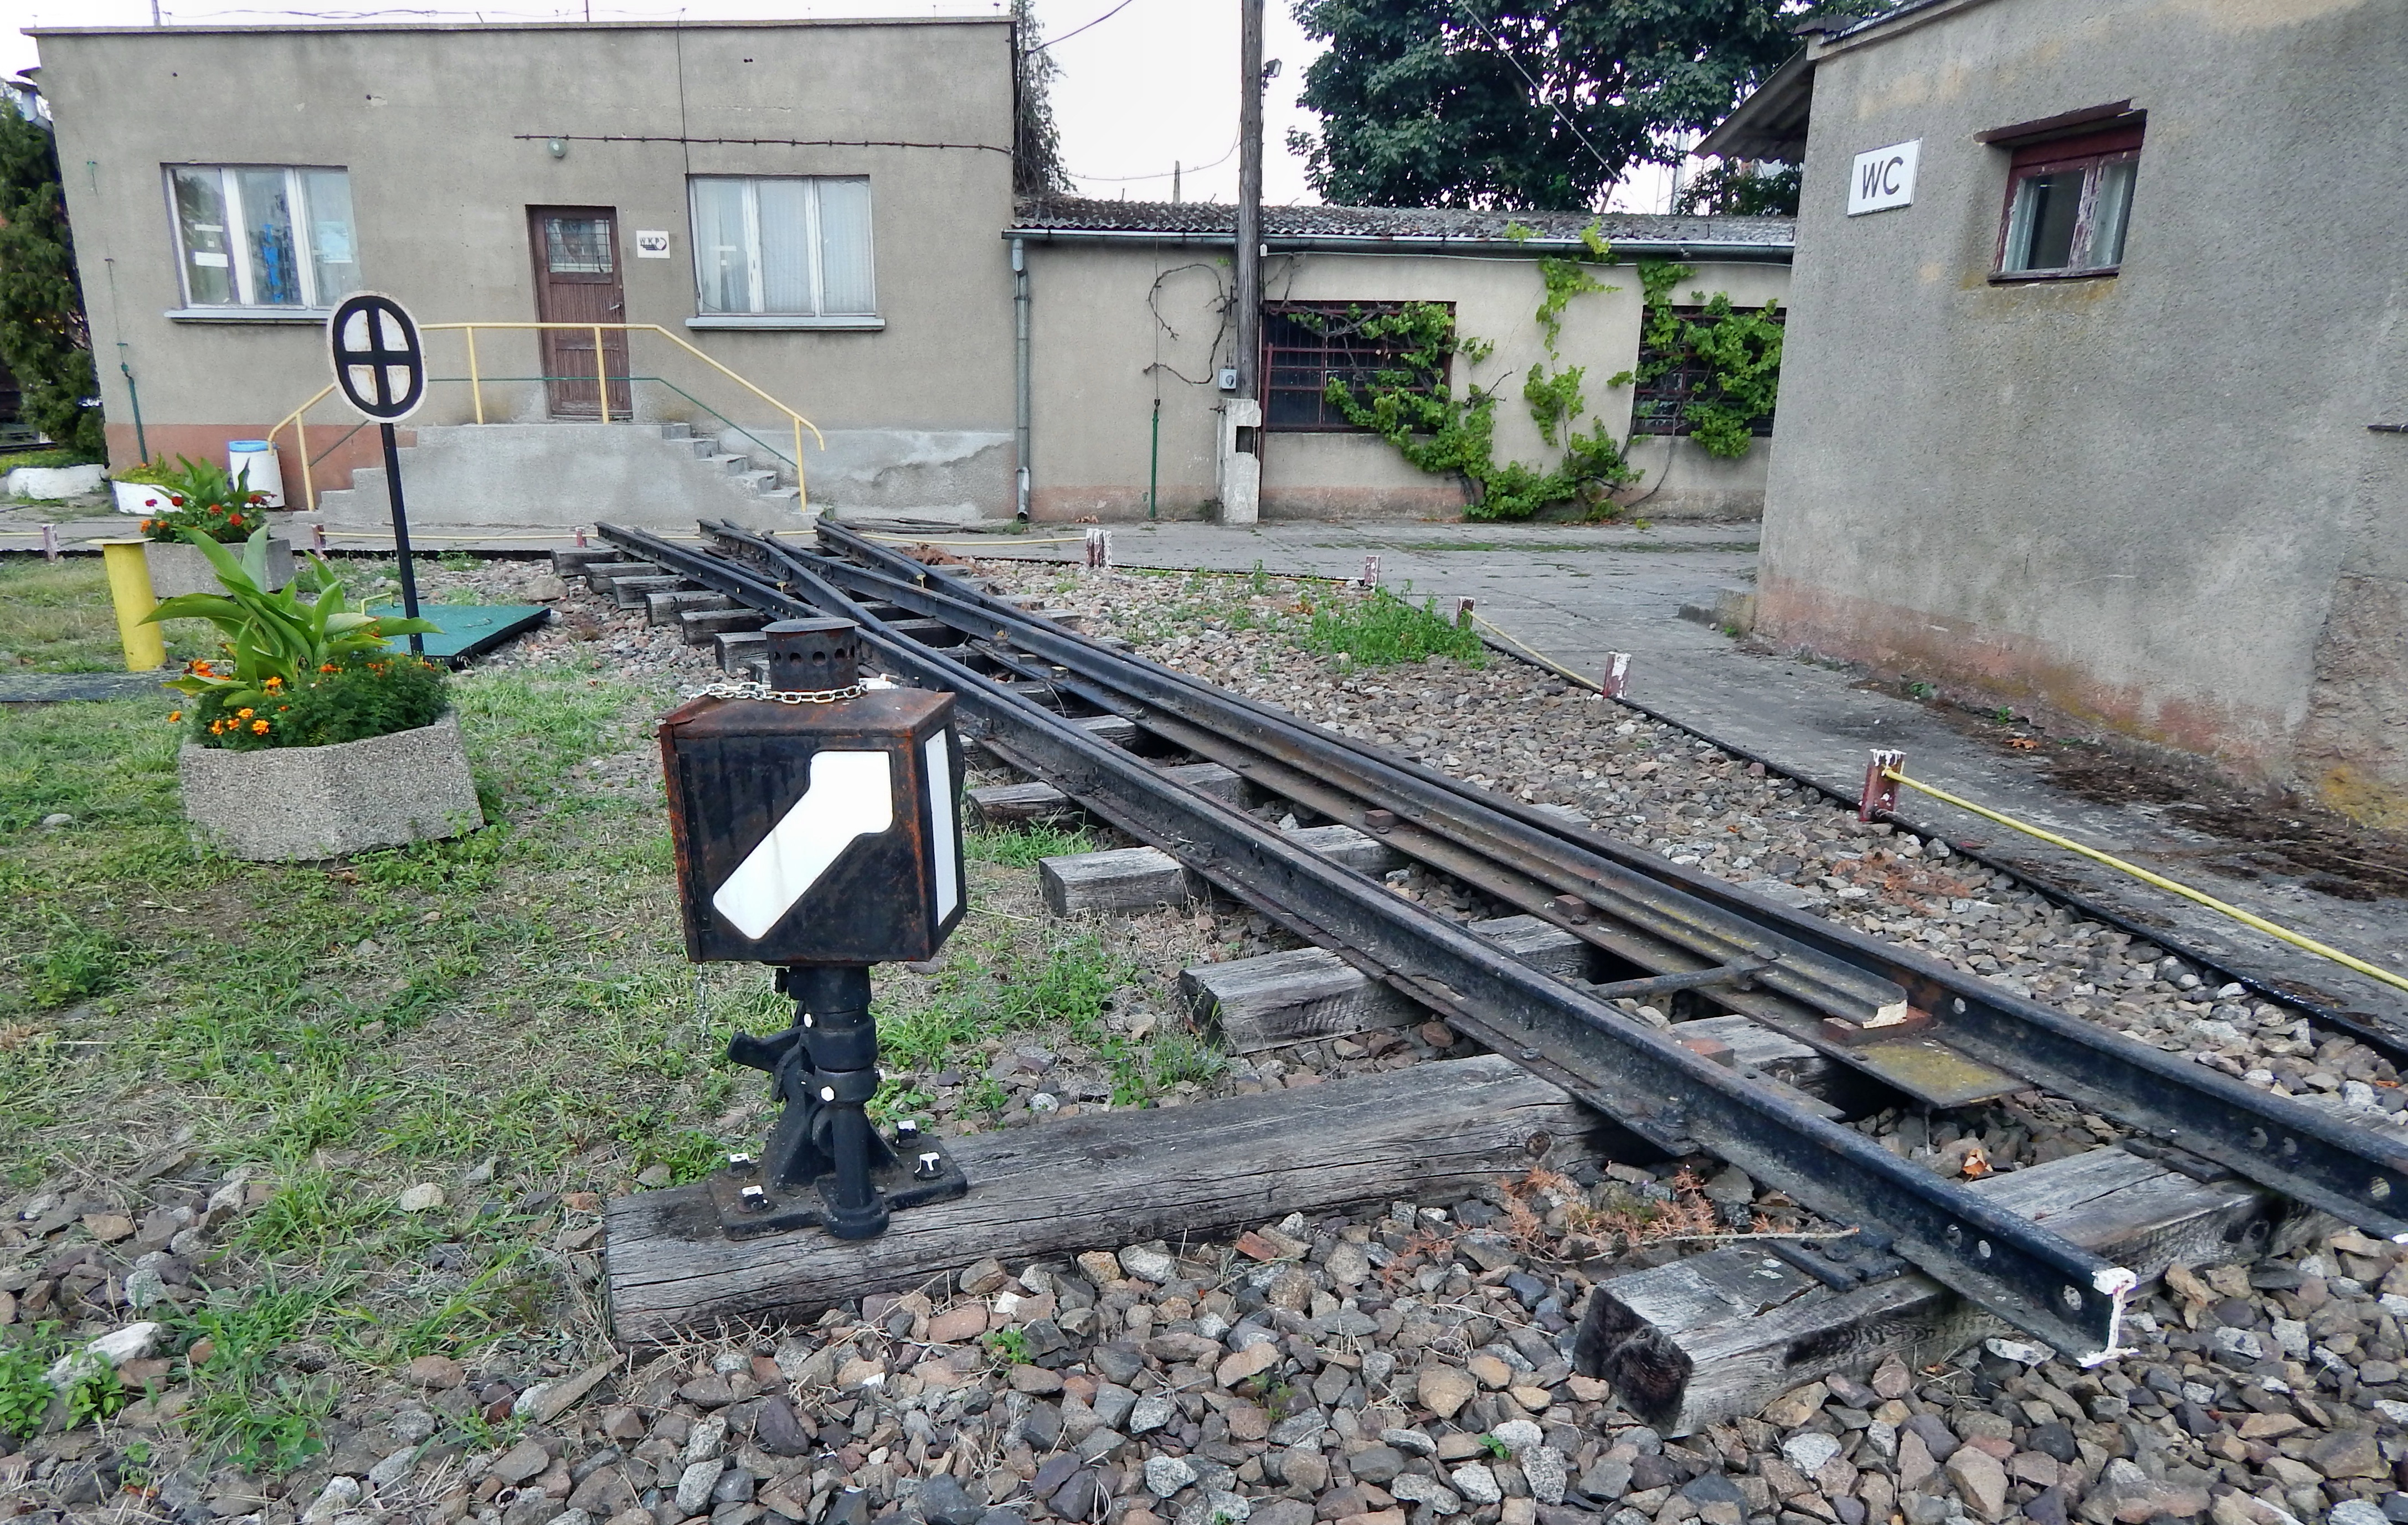
track, railway, train, transport, vehicle, package, tracks, rails, sleepers, rail transport, the station, railroad tracks, historic vehicle, narrow gauge railway, residential area, rolling stock, railroad car, unit control